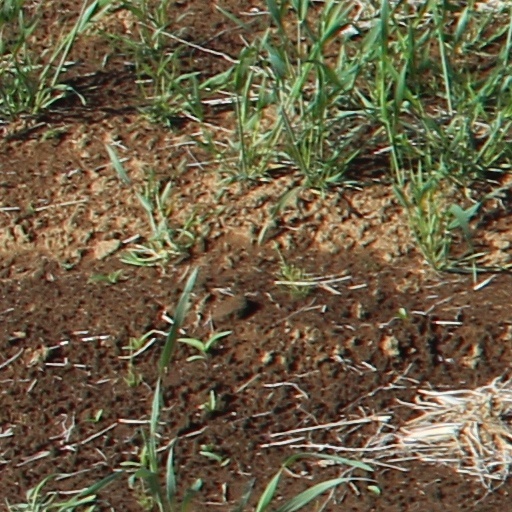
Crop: wheat